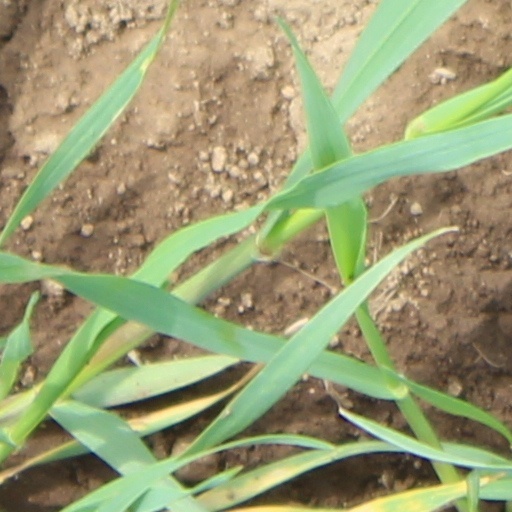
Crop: wheat